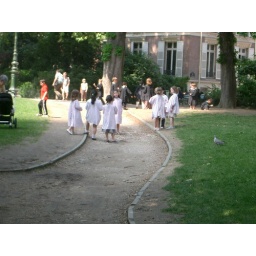
school children wear these adorable smocks for recess in the park. pink for girls, black for boys.